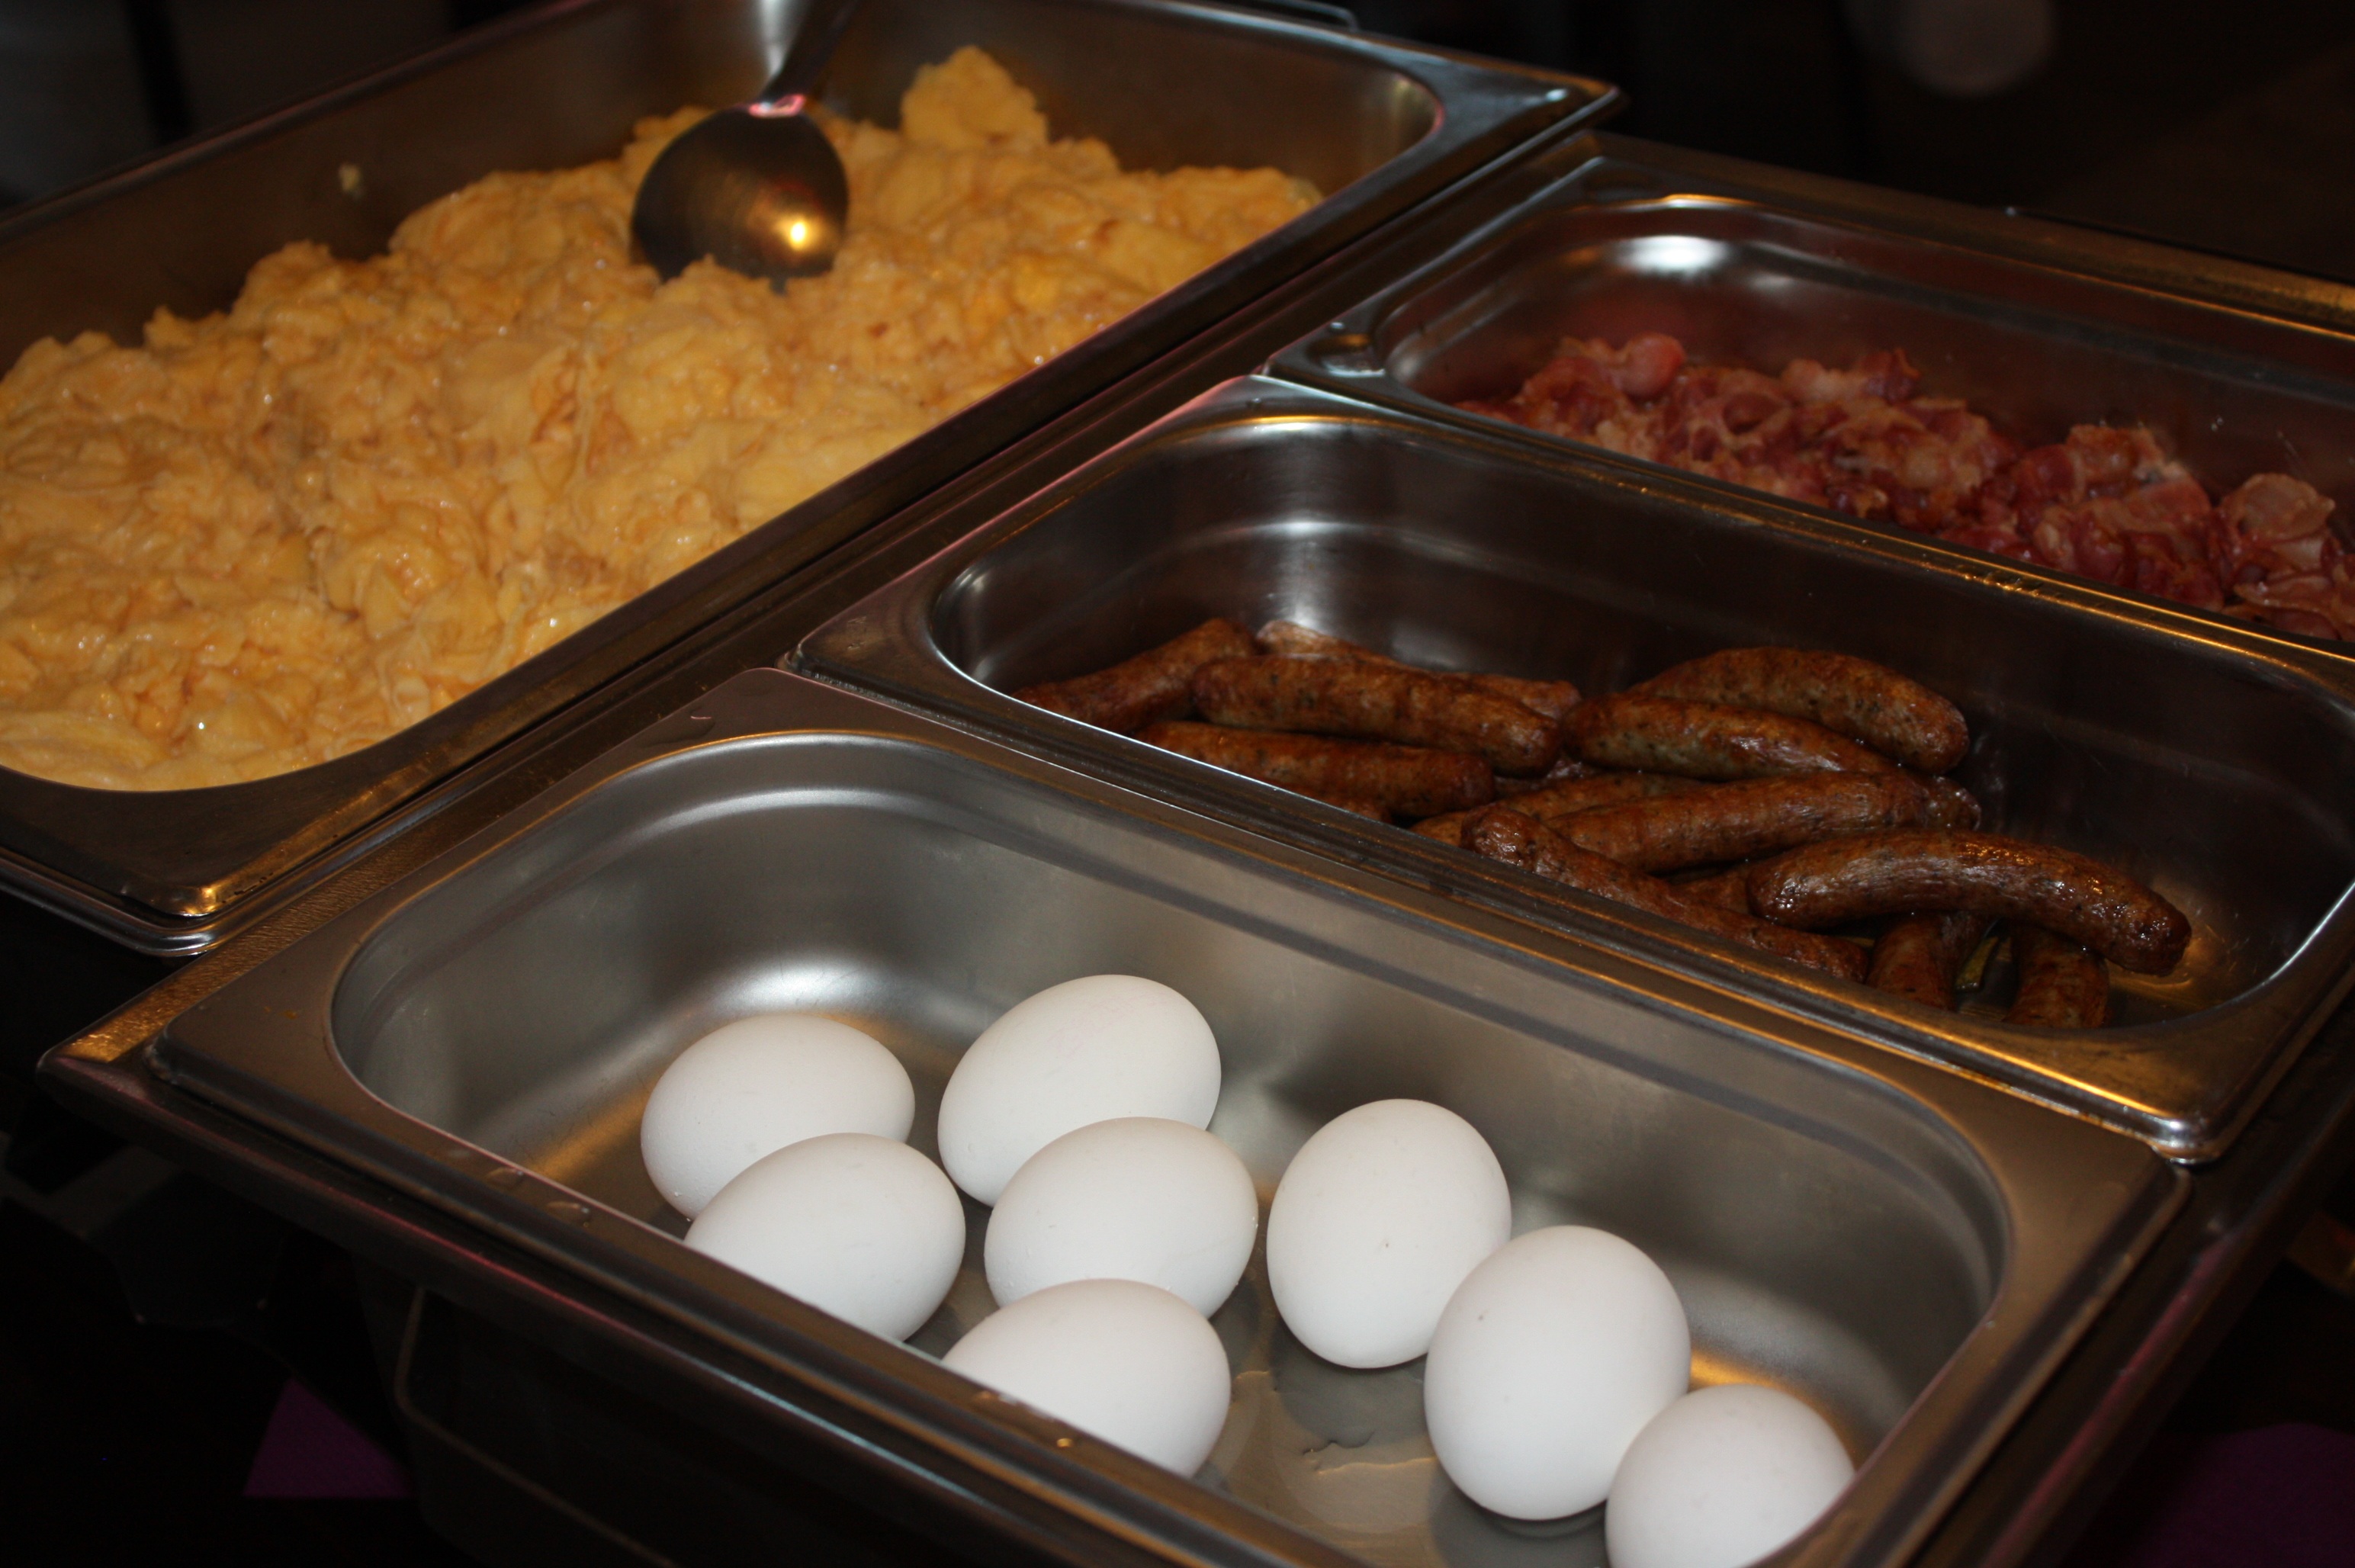
restaurant, dish, meal, food, breakfast, baking, dessert, eat, cuisine, delicious, buffet, egg, sausage, bacon, asian food, gastronomy, brunch, scrambled eggs, breakfast buffet